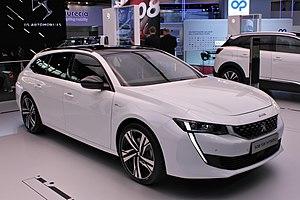
La 508 est une automobile produite par le constructeur automobile français Peugeot. La version européenne, présentée en février 2018, est une berline 5-portes. La version chinoise, plus longue et en version 4 portes est présentée en novembre 2018 sous le nom de 508 L. La 508 II succède à la Peugeot 508 I qui s'est vendue à plus de 500 000 unités. Elle est élue « Prix de la plus belle voiture de l'année 2018 ».
L'édition 2018 du Mondial de l'automobile de Paris est un salon international de l'automobile, qui se tient du 4 au 14 octobre 2018 au Parc des expositions de la porte de Versailles, à Paris en France, avec pour thème « Les plus belles routes du Monde ». Il intègre cette année le Mondial Paris Motor Show avec le Mondial de la Moto, et deviendra en 2020 le Paris Motion Festival.